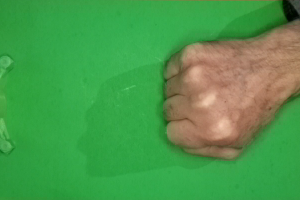
Label: rock